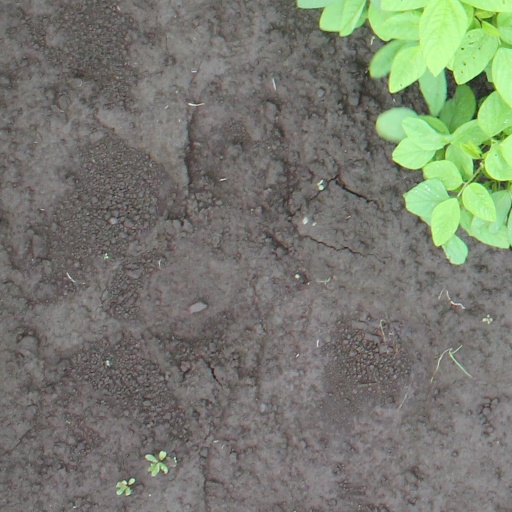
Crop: soybean